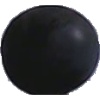
Label: blue_grape